Abikomae Station

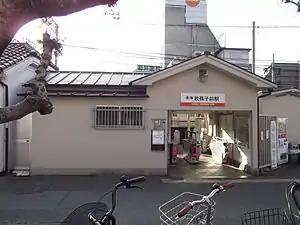
Abikomae Station in February 2011

is a railway station in Sumiyoshi-ku, Osaka, Osaka Prefecture, Japan, operated by the private railway operator Nankai Electric Railway.